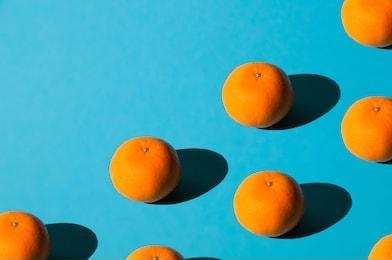
Label: mandarine